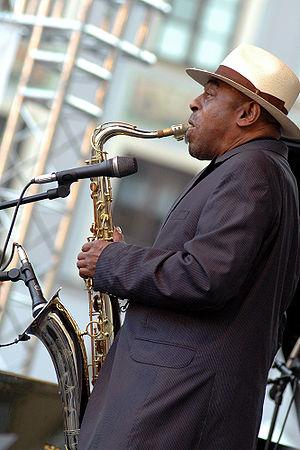
Archie Vernon Shepp, né le 24 mai 1937 à Fort Lauderdale en Floride, est un saxophoniste de jazz afro-américain. Il joue principalement du saxophone ténor mais aussi du saxophone soprano, de la clarinette et du piano ; il est également chanteur, compositeur de jazz et dramaturge. Il est aussi connu pour ses prises de position afrocentriques dans les années 1960, dénonçant les injustices subies par les Afro-Américains, au sein du New York Contemporary Five ainsi que par des collaborations diverses avec Horace Parlan, et ses contemporains du New Thing at Newport, principalement Cecil Taylor et John Coltrane. Il est une des figures musicales du Black Arts Movement.
Frank Cassenti est un scénariste et réalisateur français, pour le cinéma et la télévision. Il est aussi metteur en scène de théâtre.